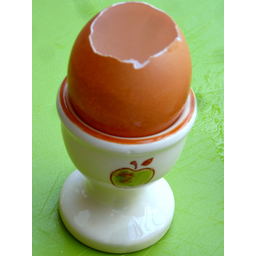
Label: eggshells